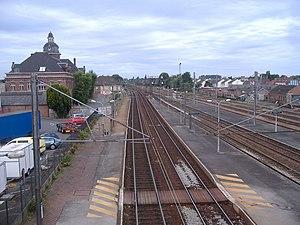
Gare de Hazebrouck, Nord, Nord-Pas-de-Calais, France.
La ligne de Lille aux Fontinettes est une ligne de chemin de fer française d'une longueur de 105 kilomètres, qui dispose de deux voies à écartement standard et est électrifiée. Elle relie les gares de Lille-Flandres et des Fontinettes, à Calais, via celle d'Hazebrouck. Elle est entièrement située dans la région Hauts-de-France.
La gare d'Hazebrouck est une gare ferroviaire française des lignes de Lille aux Fontinettes et d'Arras à Dunkerque-Locale, située sur le territoire de la commune d'Hazebrouck, dans le département du Nord, en région Hauts-de-France.